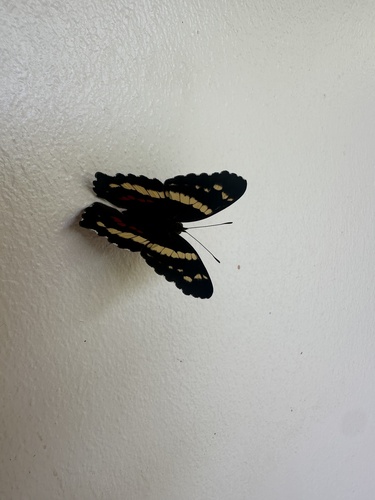
Scientific name: Anartia fatima
Common name: Banded peacock
Family: Nymphalidae
Order: Lepidoptera
Pollinator type: Primary pollinator
Habitat: Open areas and gardens
Geographic range: South America
Conservation status: Least Concern